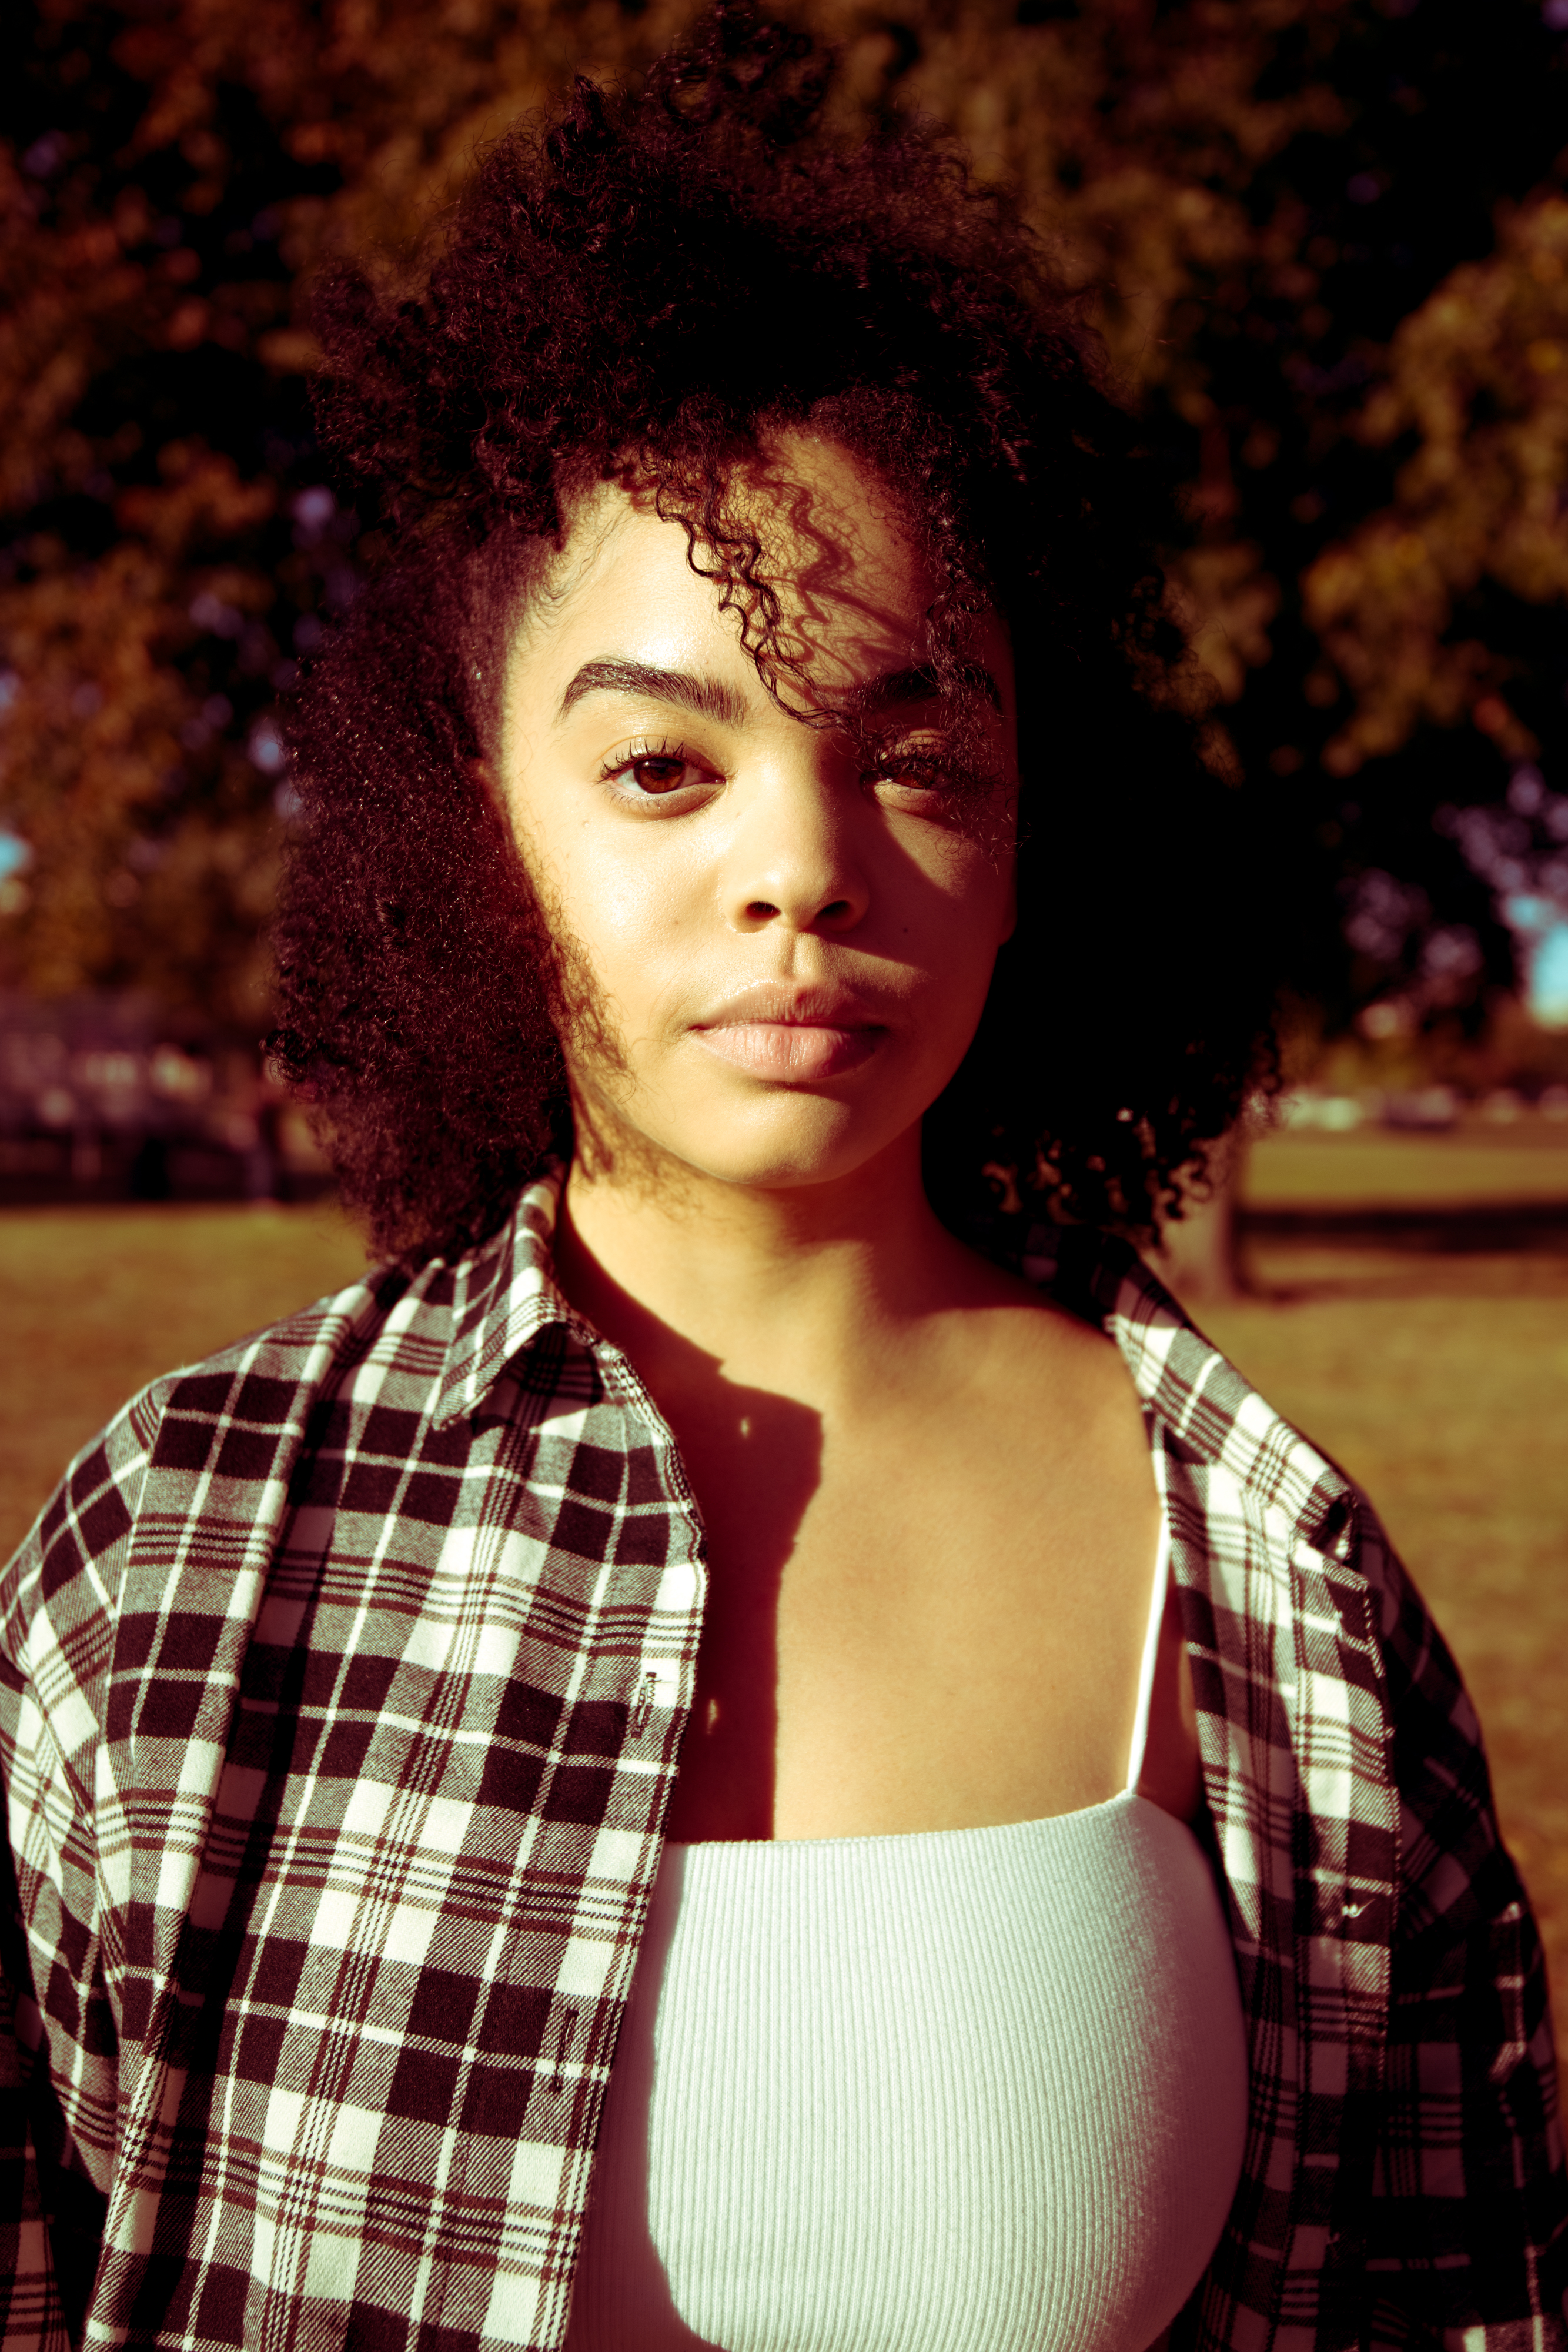
face, hair, lip, jheri curl, tartan, black, fashion, People in nature, flash photography, sleeve, branch, lighting, happy, plaid, sunlight, grass, ringlet, tree, cool, street fashion, black hair, Tints and shades, long hair, fun, afro, beauty, pattern, brown hair, t shirt, red hair, portrait photography, eyewear, vintage clothing, portrait, leisure, sitting, photo shoot, jewellery